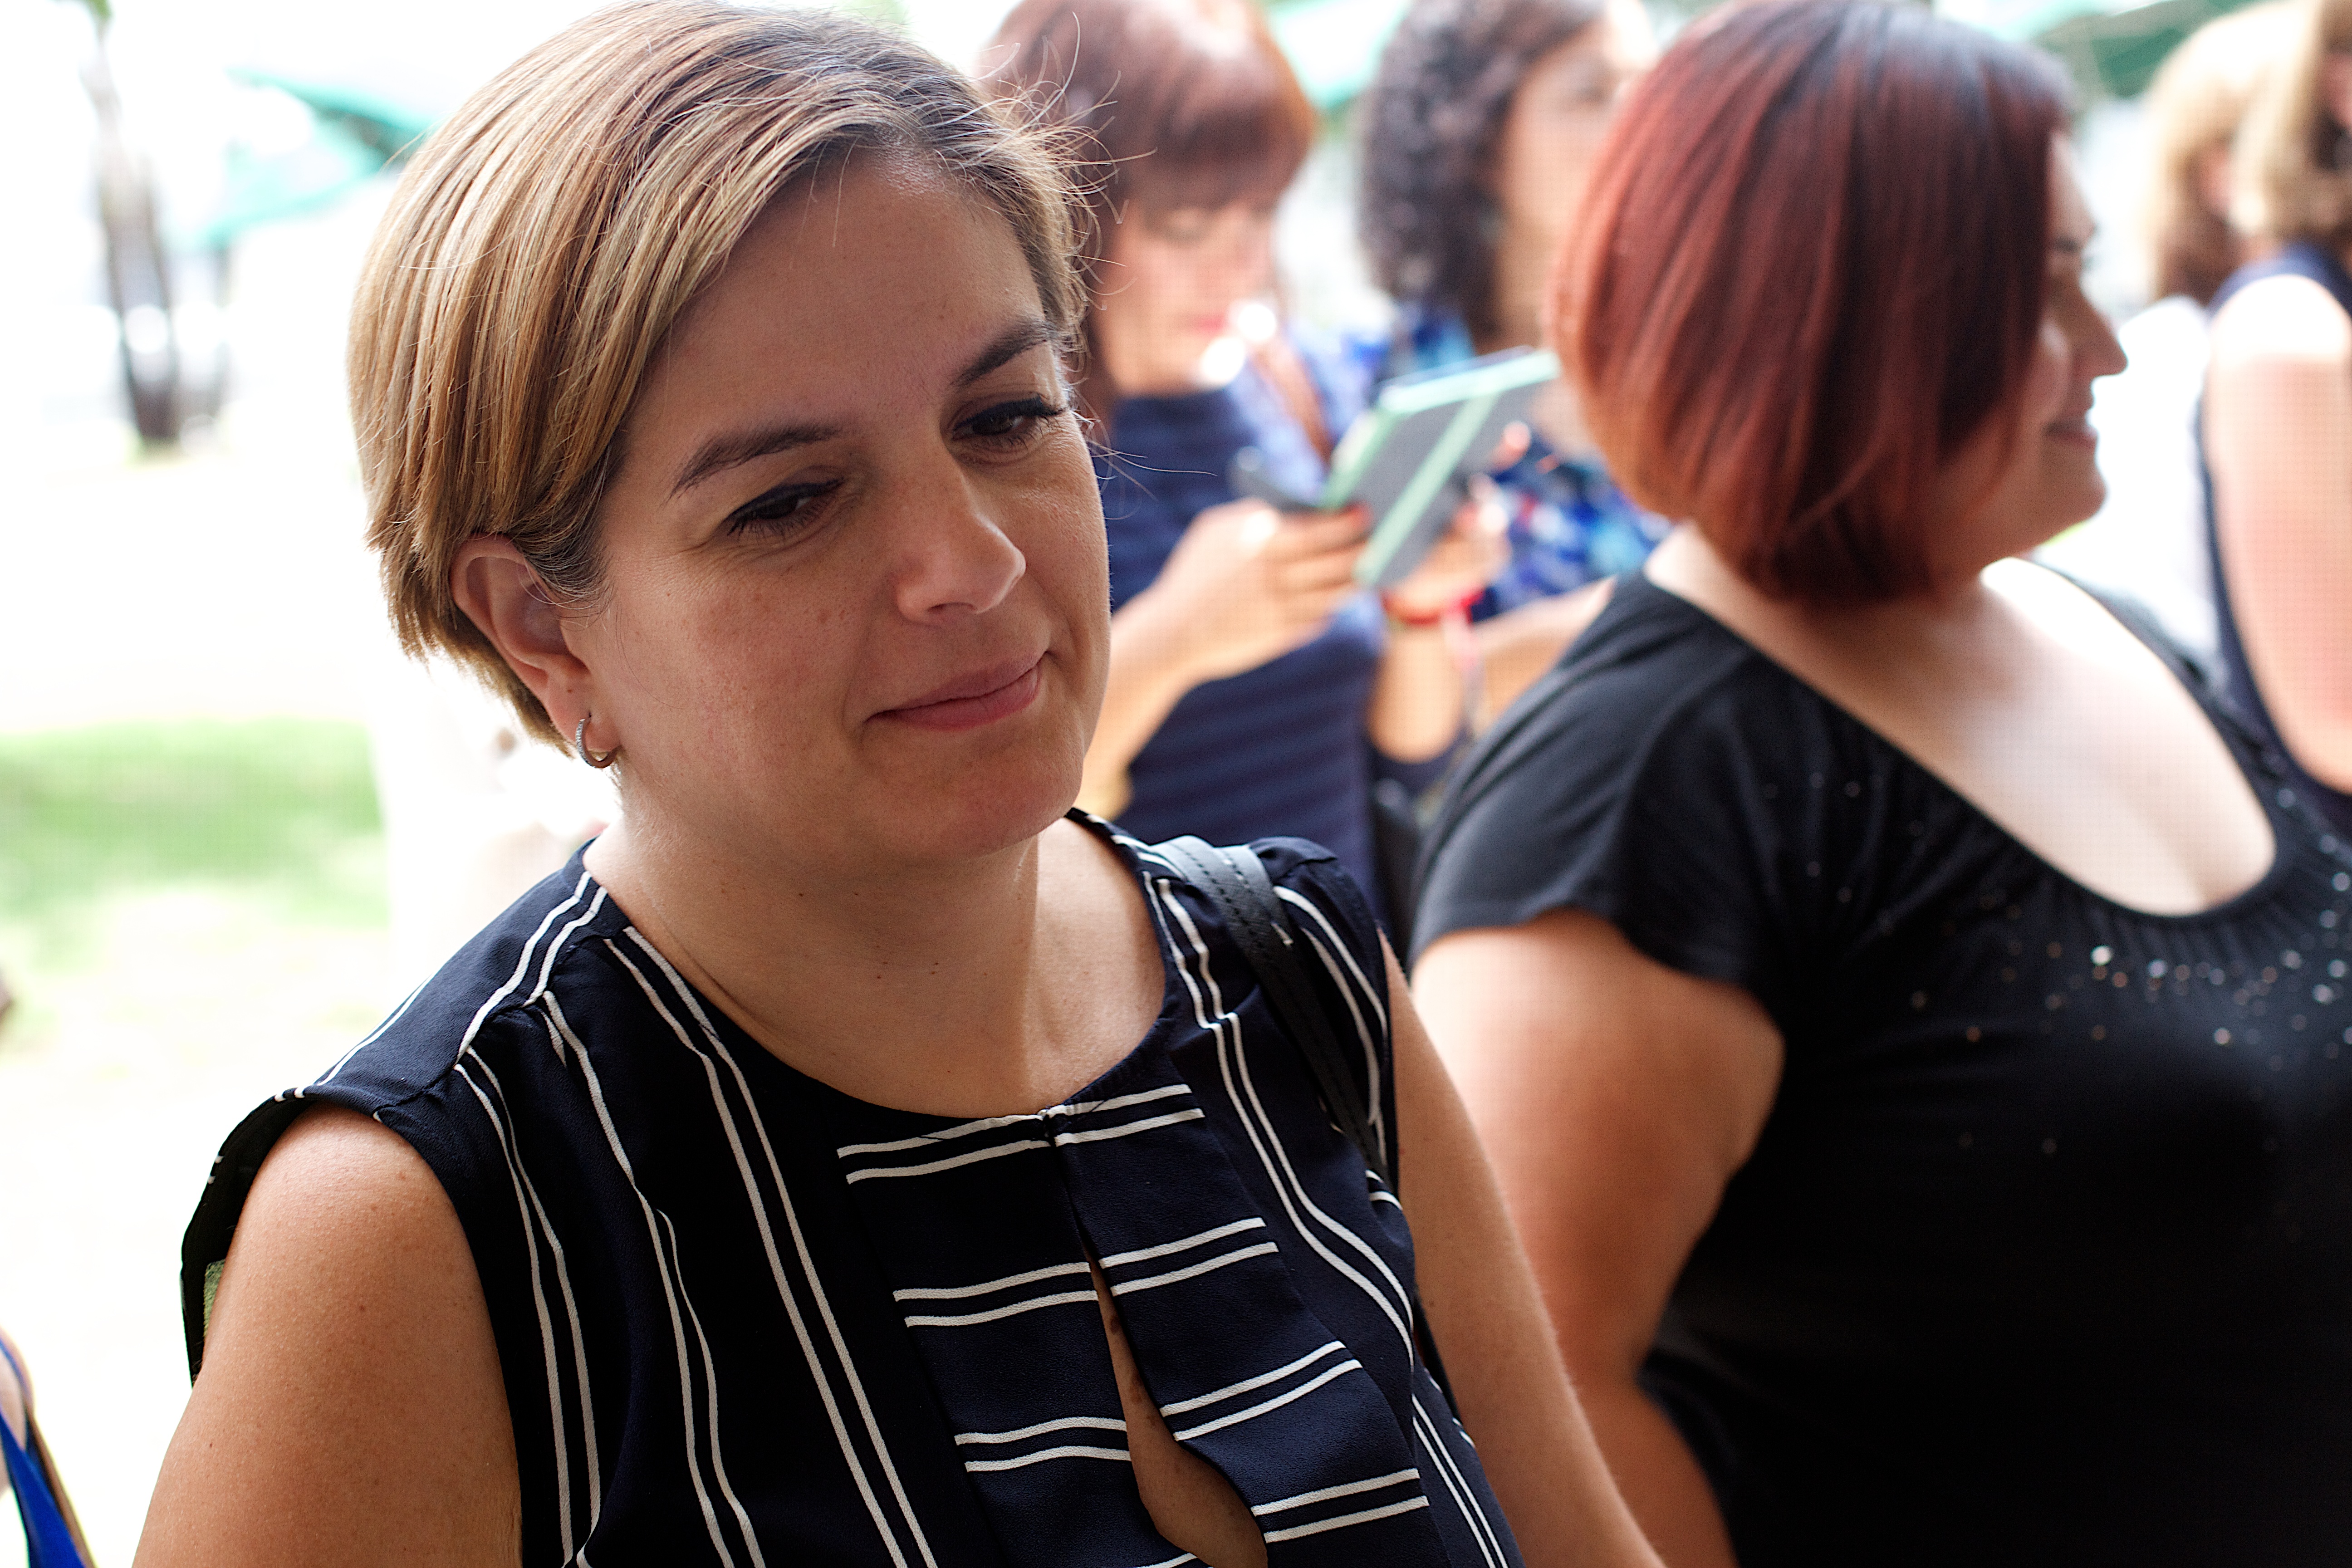
person, people, udgagora